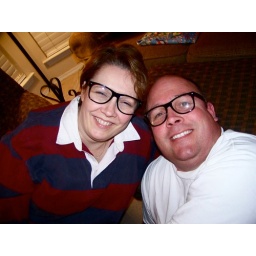
Everyone in my family got black glasses on Christmas eve.